Siamese revolution of 1688

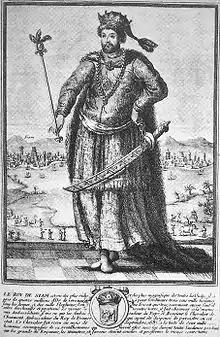
Contemporary French depiction of the King Narai of Siam

King Narai's reign saw a major expansion of diplomatic missions to and from Western powers, most notably France, England, and the Vatican. Missions were also sent and received from Persia, India and China, as well as other neighbouring states. Another notable feature of Narai's reign was the unprecedented influence of foreigners at the Siamese court, embodied in the meteoric rise of Constantine Phaulkon, a Greek adventurer who would eventually hold the modern equivalent of the post of Prime Minister.